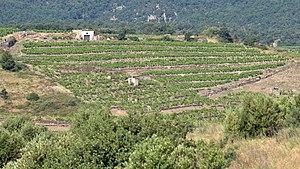
Collioure-AOC
Le collioure est un vin d'appellation d'origine contrôlée produit dans un vignoble de 330 hectares sur les communes de Banyuls-sur-Mer, Cerbère, Collioure et Port-Vendres dans les Pyrénées-Orientales.
Un casot est un cabanon dans les Pyrénées-Orientales.